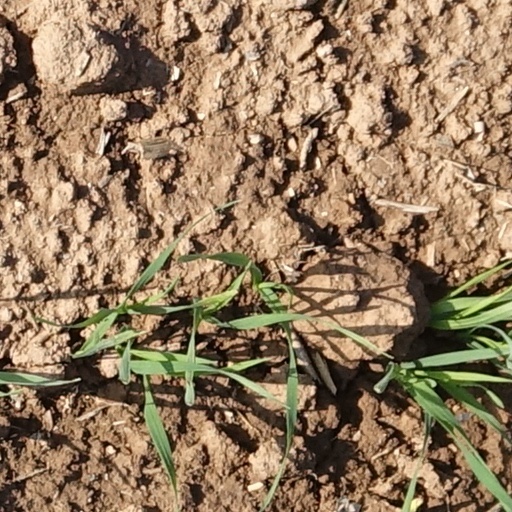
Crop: wheat